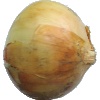
Label: white_onion